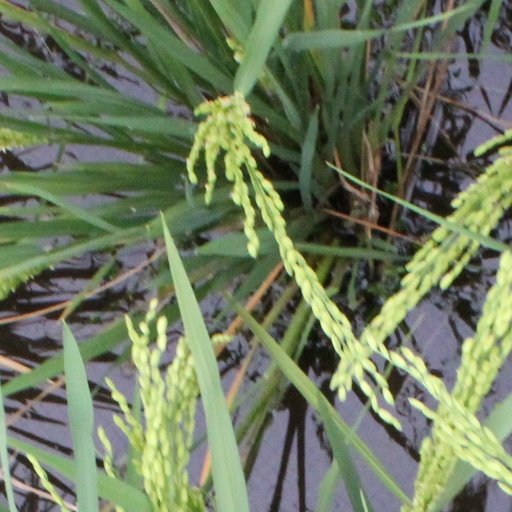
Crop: rice